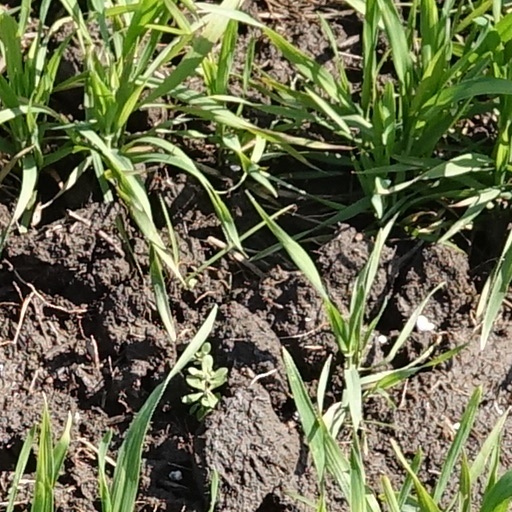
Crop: wheat